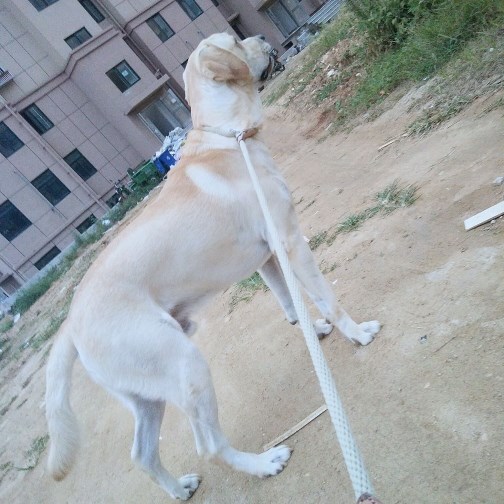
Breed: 3580-n000122-Labrador_retriever